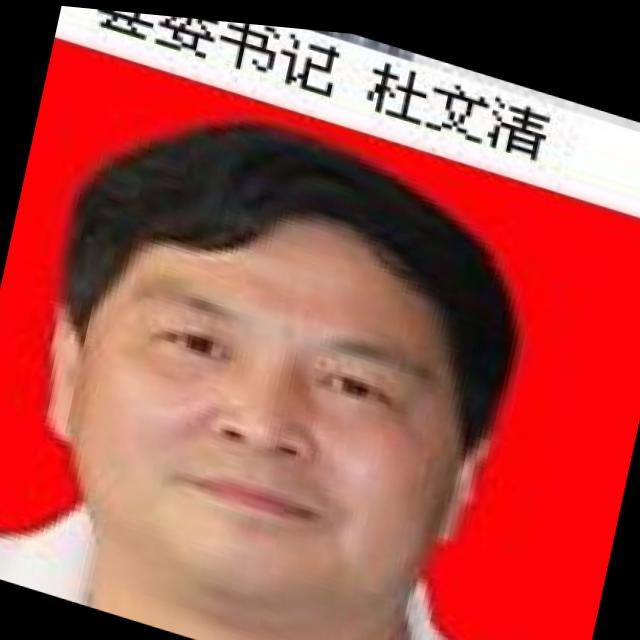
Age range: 45-64